SER O class

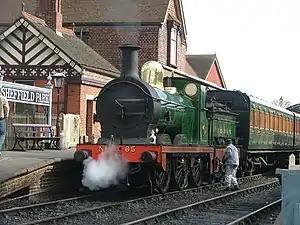
Preserved No. 65 on the Bluebell Railway in Sussex.

The South Eastern Railway (SER) O Class (some of which were later rebuilt, becoming the O1 Class) was a class of 0-6-0 steam locomotive designed for goods work, and were the main goods engines of the SER, and later the South Eastern and Chatham Railway (SECR) for a number of years. However, they were displaced by the more powerful C class locomotives following the amalgamation of the South Eastern Railway and London, Chatham and Dover Railway (LCDR) in 1899. This relegated the class to working on the numerous branch lines in Kent, on both passenger and goods work. They worked most notably on the Kent & East Sussex Railway and East Kent Railway, operating coal trains from the Kent coal fields to London, as well as shunting work at such locations as Shepherds Well, Hoo Junction and Ashford. The majority were withdrawn before the outbreak of the Second World War in 1939, and those that remained were slowly withdrawn from nationalisation onwards.